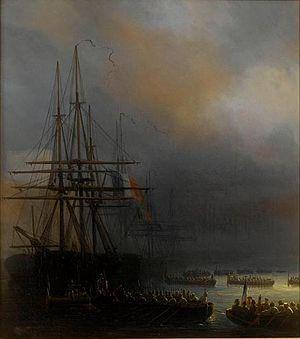
Les troupes de débarquement quittent les navires et se dirigent vers la terre (nuit du 5 décembre 1838). Le prince de Joinville dirige le débarquement des troupes françaises qui vont s'emparer de la cité.
La bataille de San Juan de Ulúa se déroule le 27 novembre 1838 pendant l’intervention française au Mexique de 1837-1839, souvent appelée en espagnol « guerre des Pâtisseries » ou encore « première intervention française au Mexique ».